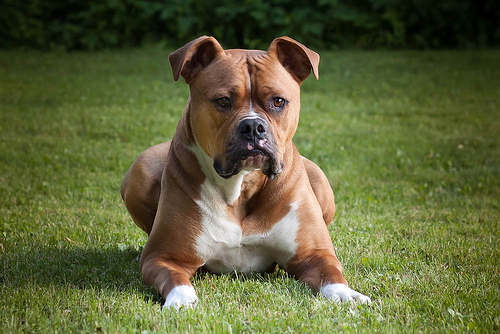
Animal: dog
Breed: american bulldog